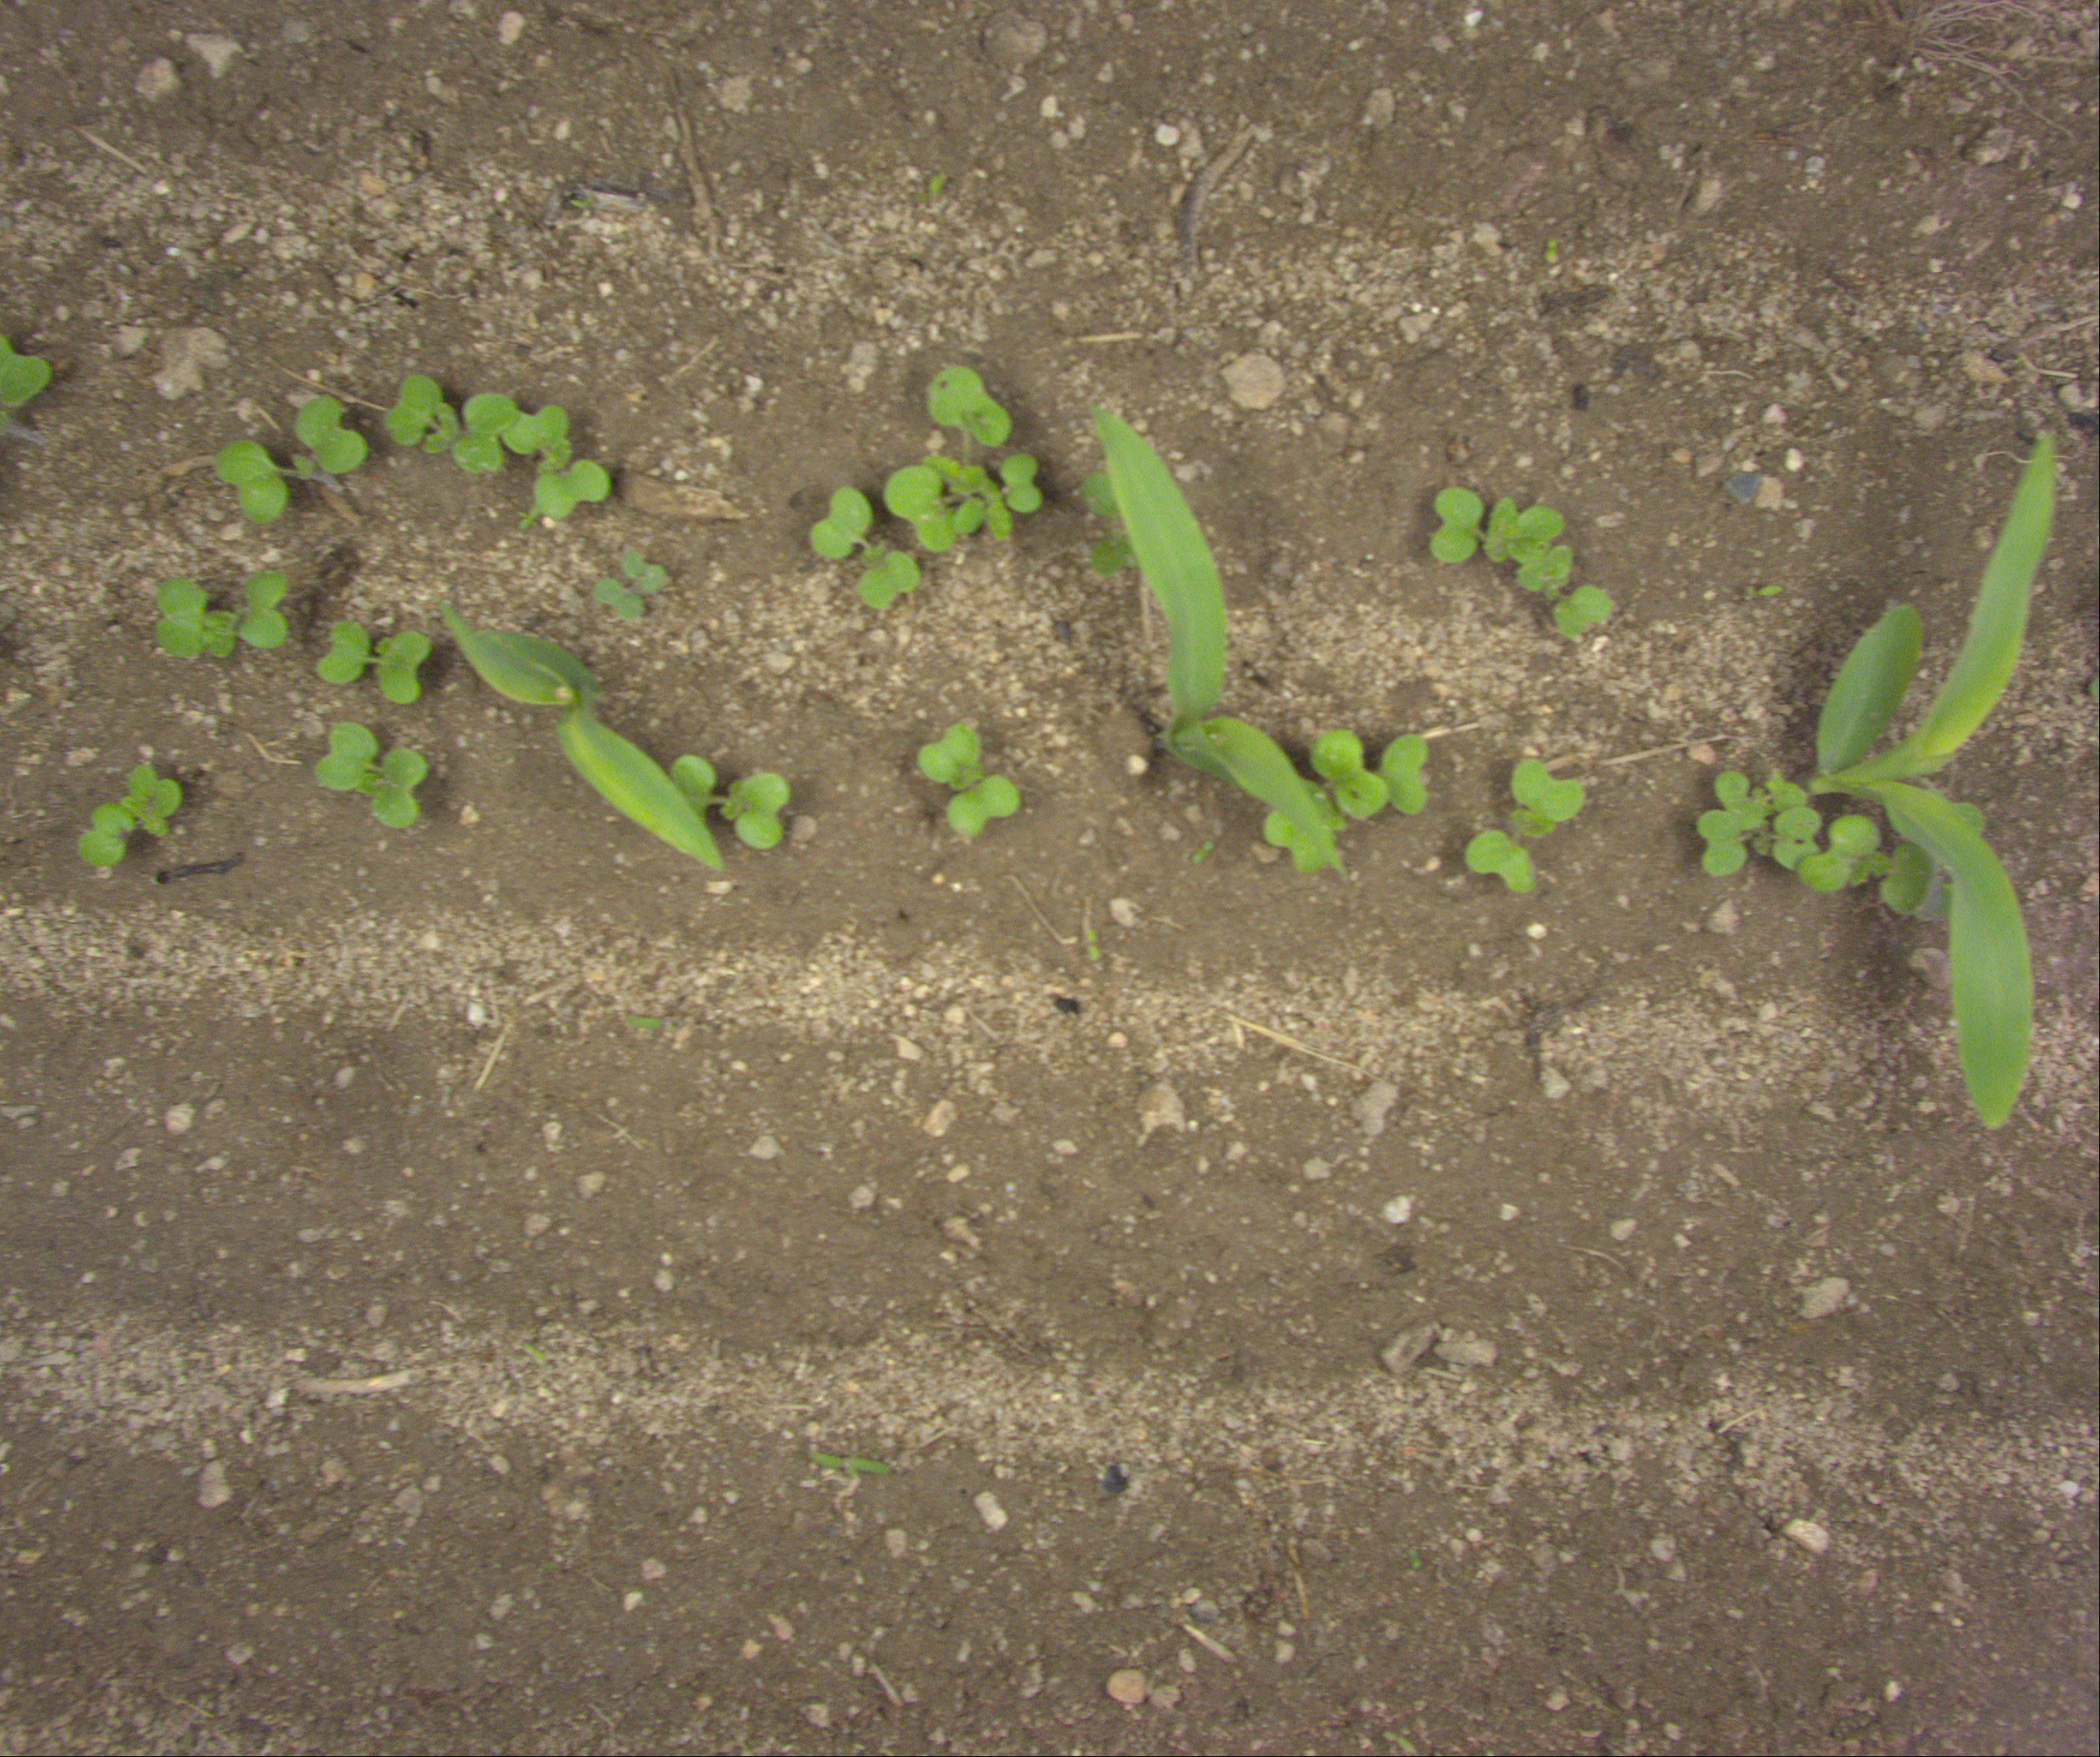
Crop: maize
Objects: maize, maize, maize, stem_maize, stem_maize, stem_maize